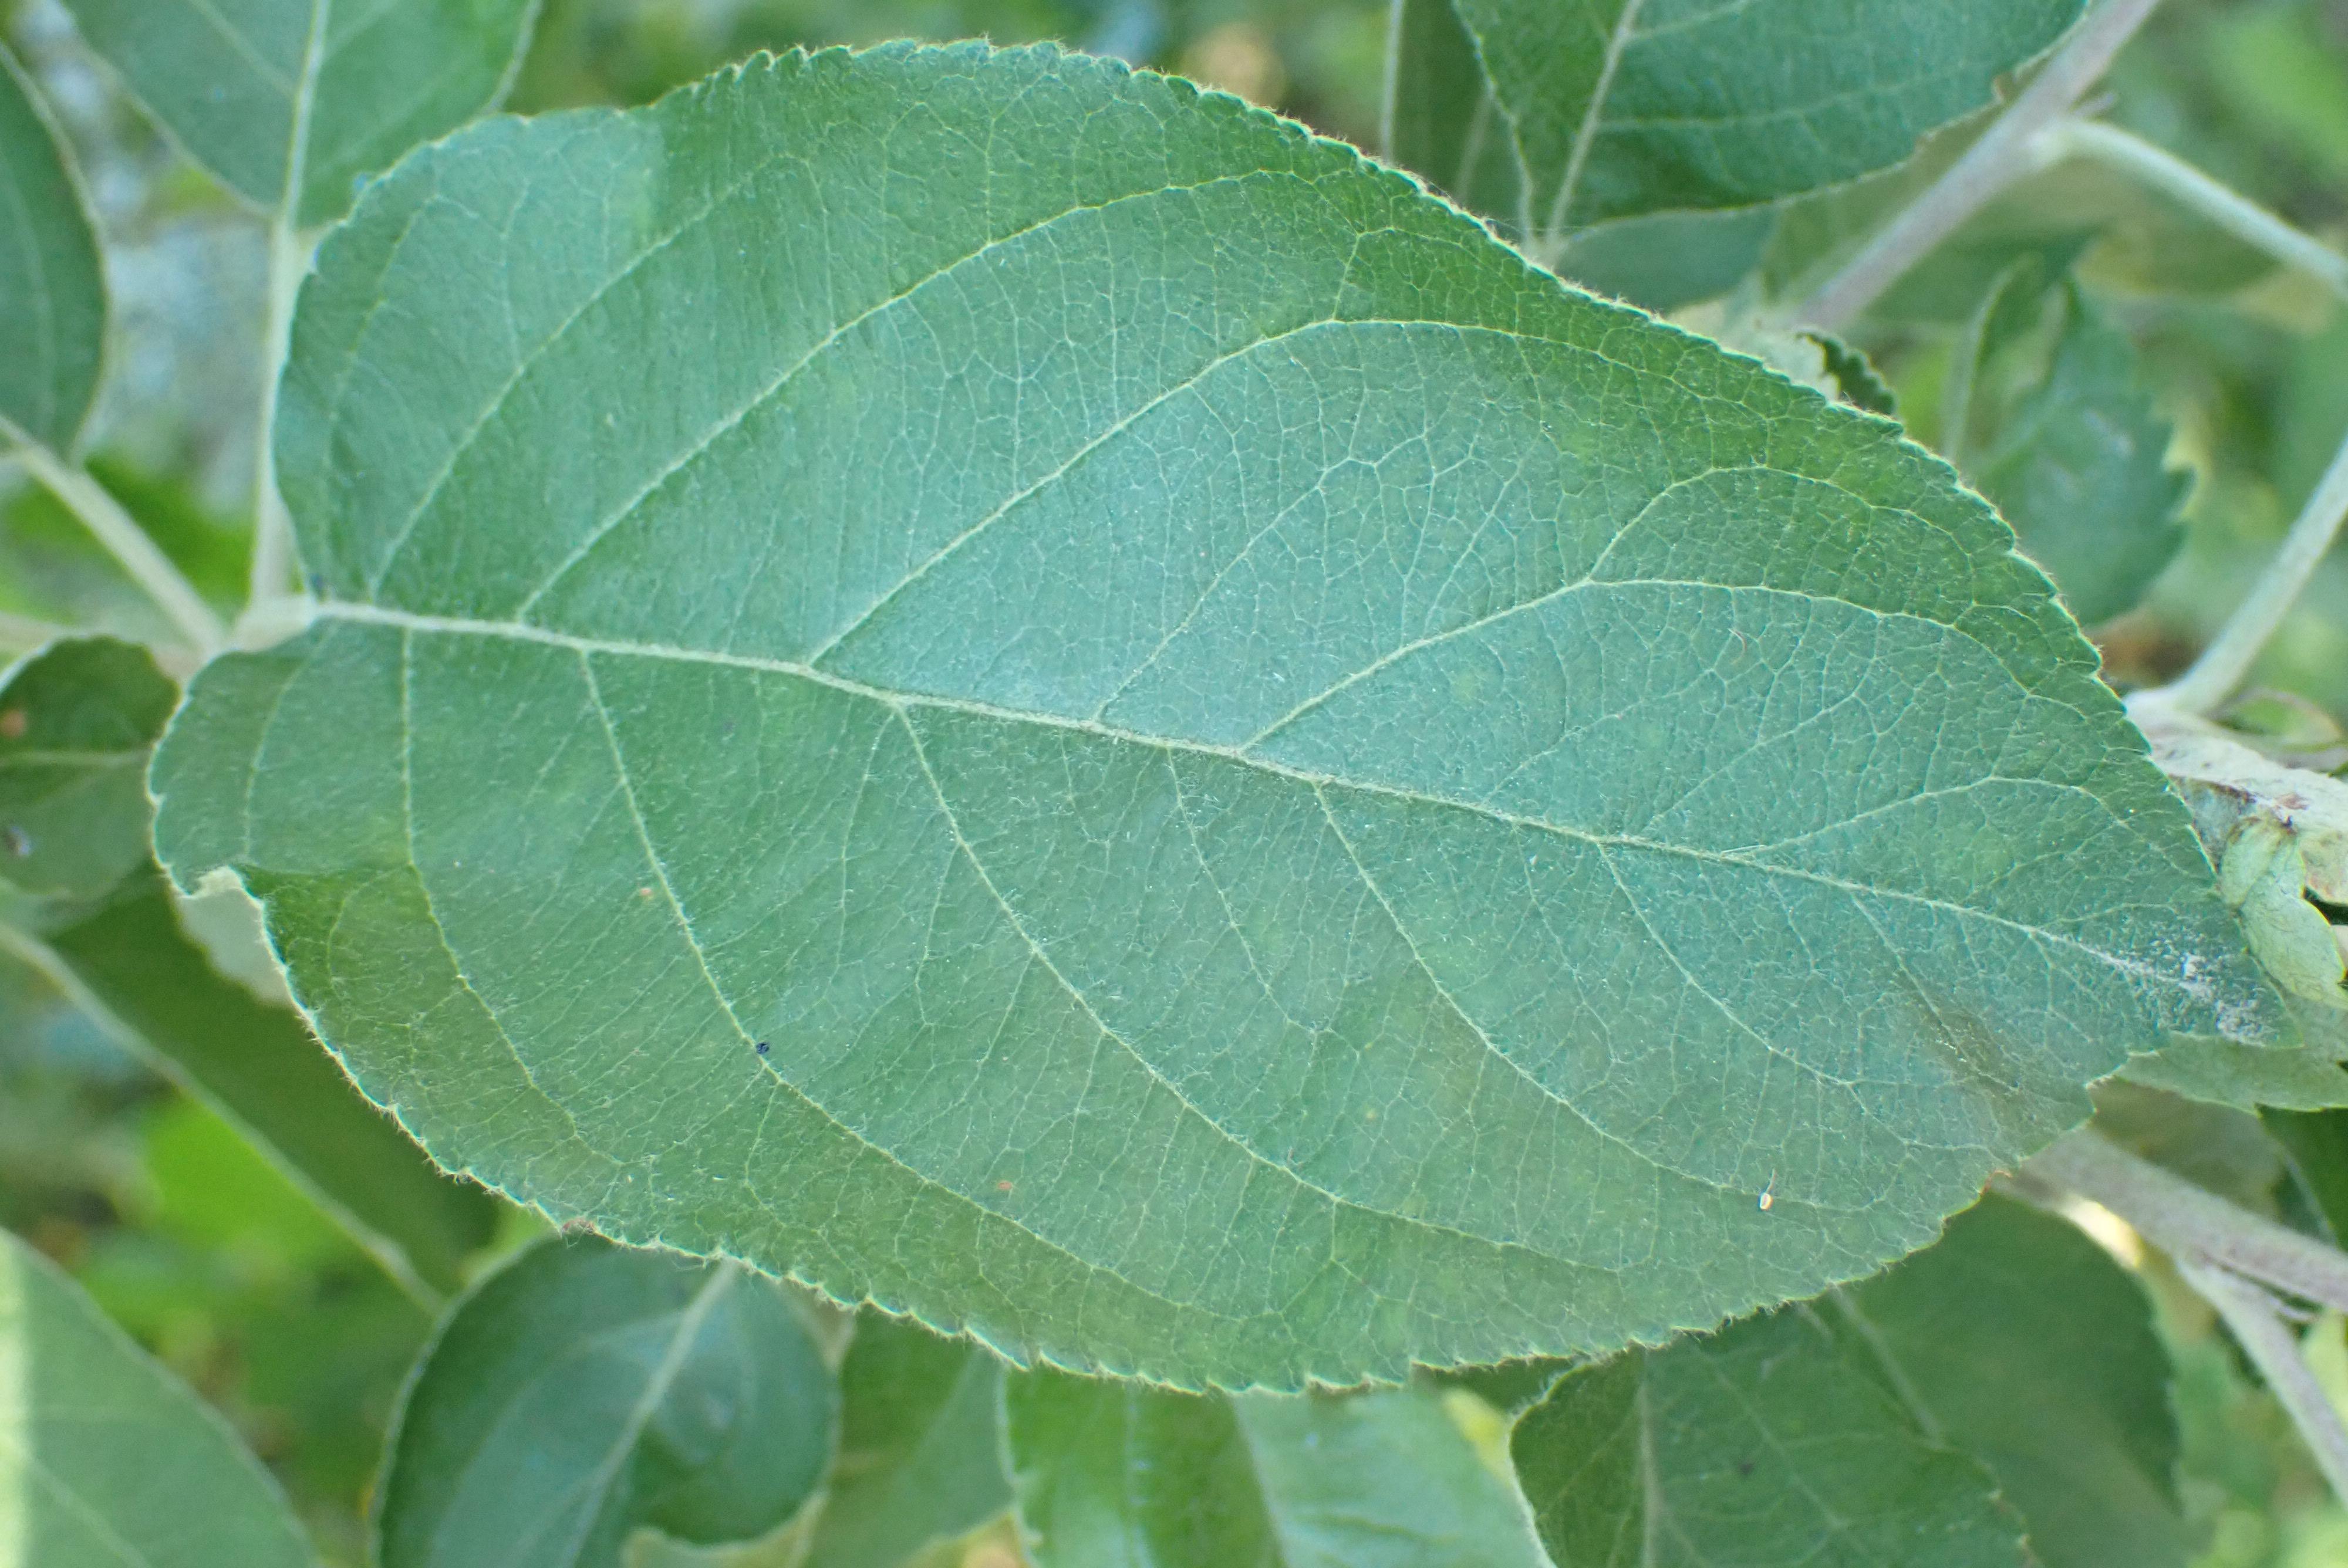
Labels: healthy